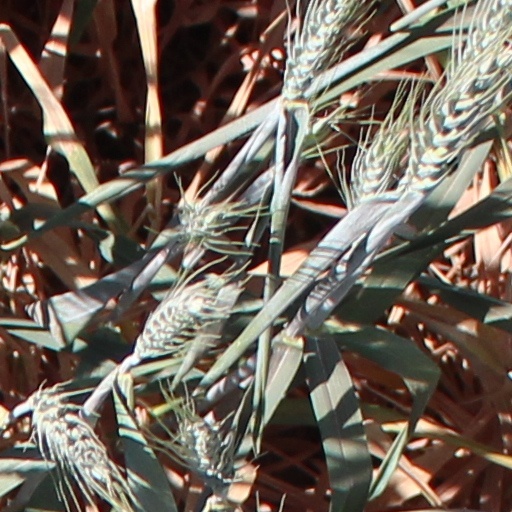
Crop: wheat